Scott Miller (pop musician)

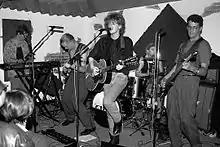
The Loud Family at Bottom of the Hill, San Francisco, 1992.

With a new lineup in 1991 and a new recording label, Miller retired the name Game Theory and chose to call his new group The Loud Family. "Rolling Stone" described this name as both "a hip allusion to the mid-Seventies PBS series "An American Family"" and "a clever way to describe the sound and feel of the band. Either way, it's a great hook—smart, funny and instantly memorable. All of which, appropriately enough, are qualities shared by Miller's songs." Miller later described his intended reality-show metaphor: "Going through life is a lot like having cameras on you and you have to perform, but there's no script; you just have to do the normal kind of bumbling thing. Besides, it had the word 'loud' in it."